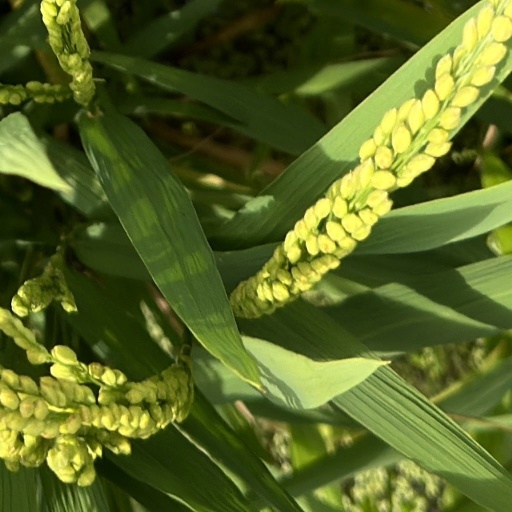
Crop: rice